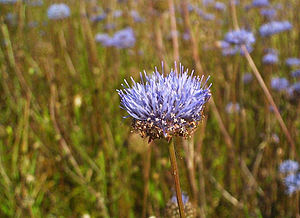
Blåmunke (slægt)
Blåmunke (Jasione montana).
Blåmunke (Jasione montana).
Blåmunke er en lille slægt med omkring 10 arter og en hel del underarter, som er udbredt i Europa, Mellemøsten og Asien. Det er én- to- eller flerårige urter med en grundstillet roset af blade og oprette, blomsterbærende skud. De små, regelmæssige blomster er samlet i en kurvlignende stand, og de er hver især blå med lange støvdragere. Her beskrives kun de arter, som er vildtvoksende i Danmark.